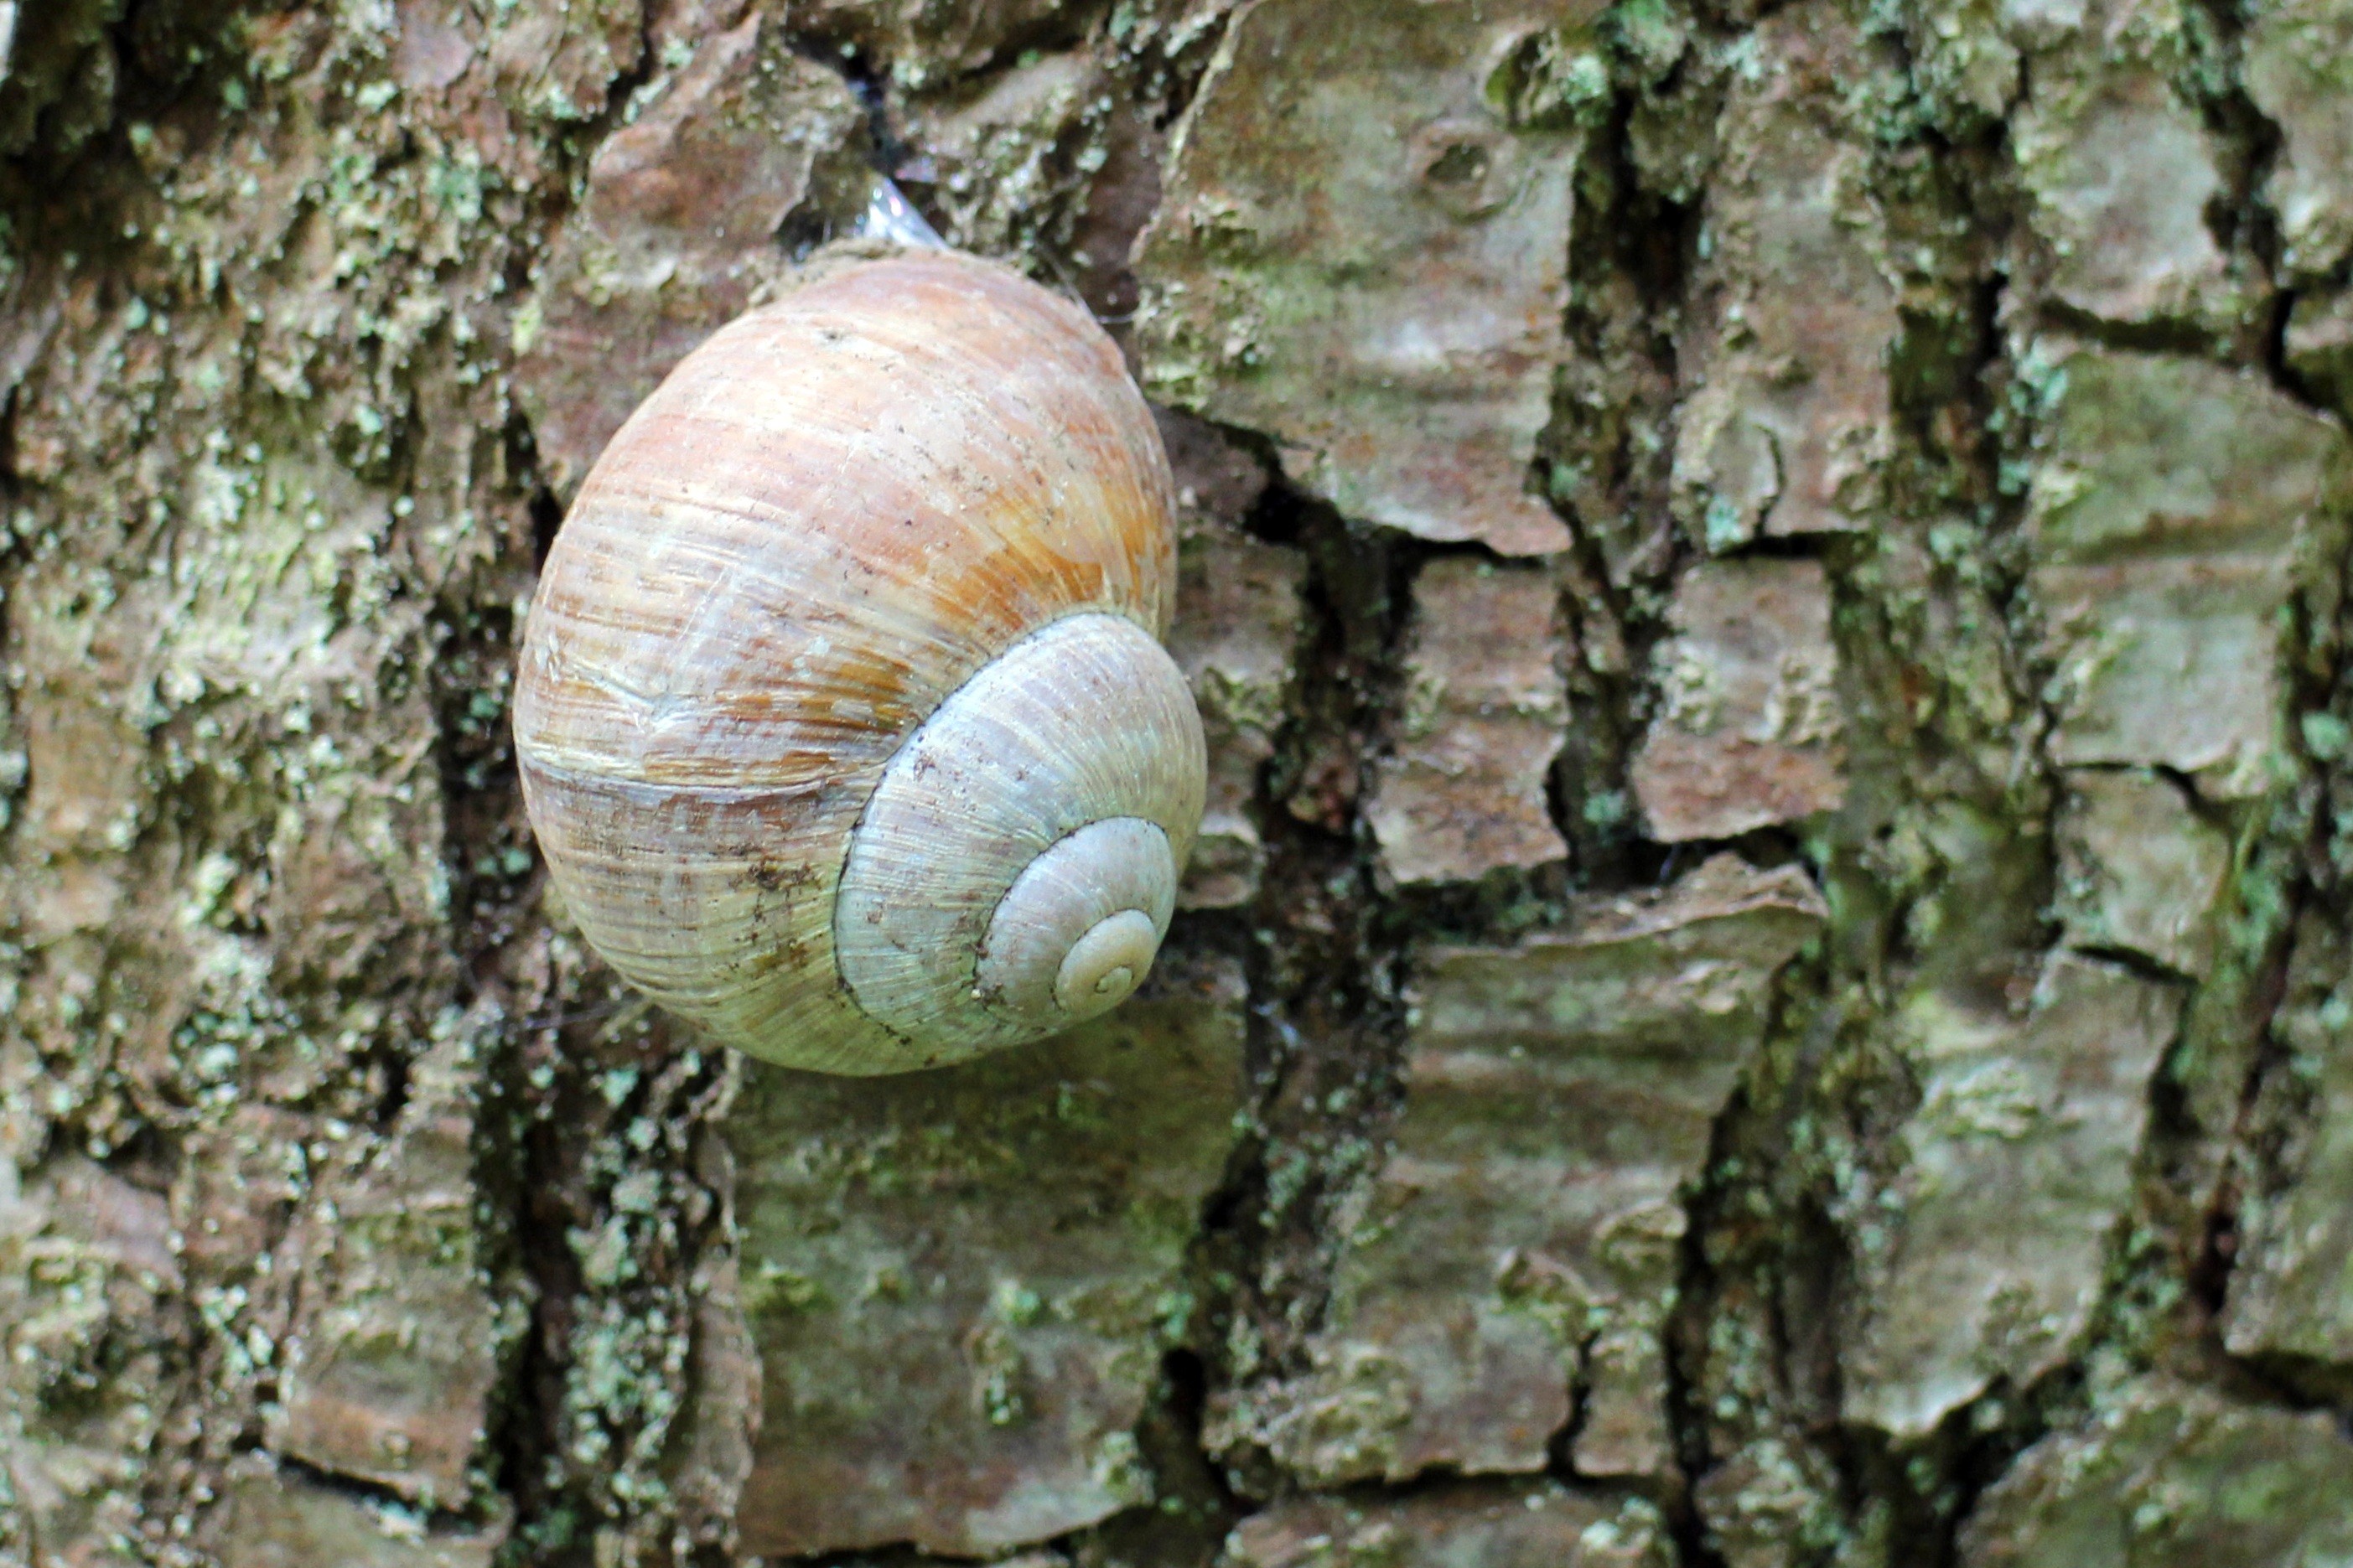
wood, animal, bark, fauna, shell, invertebrate, housing, thread, tribe, snail, oak, molluscs, sea snail, marine biology, snails and slugs